John Arbuthnot

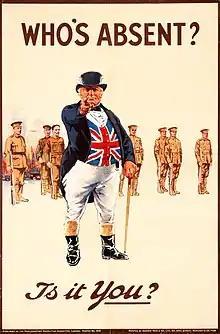
John Bull in his World War I iteration. Arbuthnot's character became an enduring symbol for the United Kingdom.

In 1712, Arbuthnot and Swift both attempted to aid the Tory government of Harley and Henry St. John in their efforts to end the War of the Spanish Succession. The war had profited John and Sarah Churchill, and the Tory ministry sought to end it by withdrawing from all England's alliances and negotiating directly with France. Swift wrote "The Conduct of the Allies," and Arbuthnot wrote a series of five pamphlets featuring John Bull. The first of these, "Law Is a Bottomless Pit" (1712), introduced a simple allegory to explain the war. John Bull (England) is suing Louis Baboon (i.e. Louis Bourbon, or Louis XIV of France) over the estate of the dead Lord Strutt (Charles II of Spain). Bull's lawyer is the one who really enjoys the suit, and he is Humphrey Hocus (Marlborough). Bull has a sister named Peg (Scotland). The pamphlets are Swiftian in their satire, in that they make all of the characters hopelessly flawed and comic and none of their endeavour worth pursuing (which was Arbuthnot's intent, as he sought to make the war an object of scorn), but it is filled with homespun humour, a common touch, and a sympathy for the figures that is distinctly non-Swiftian.